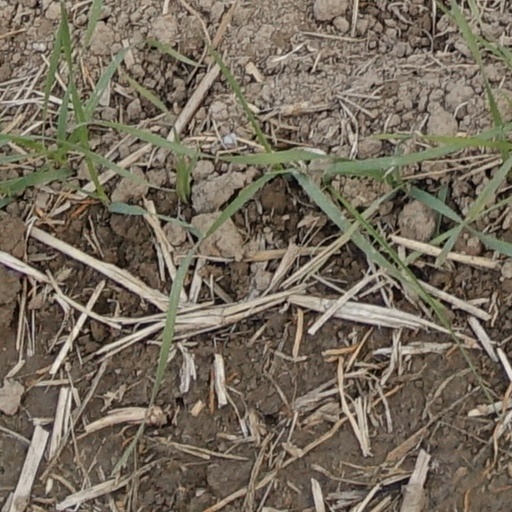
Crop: wheat